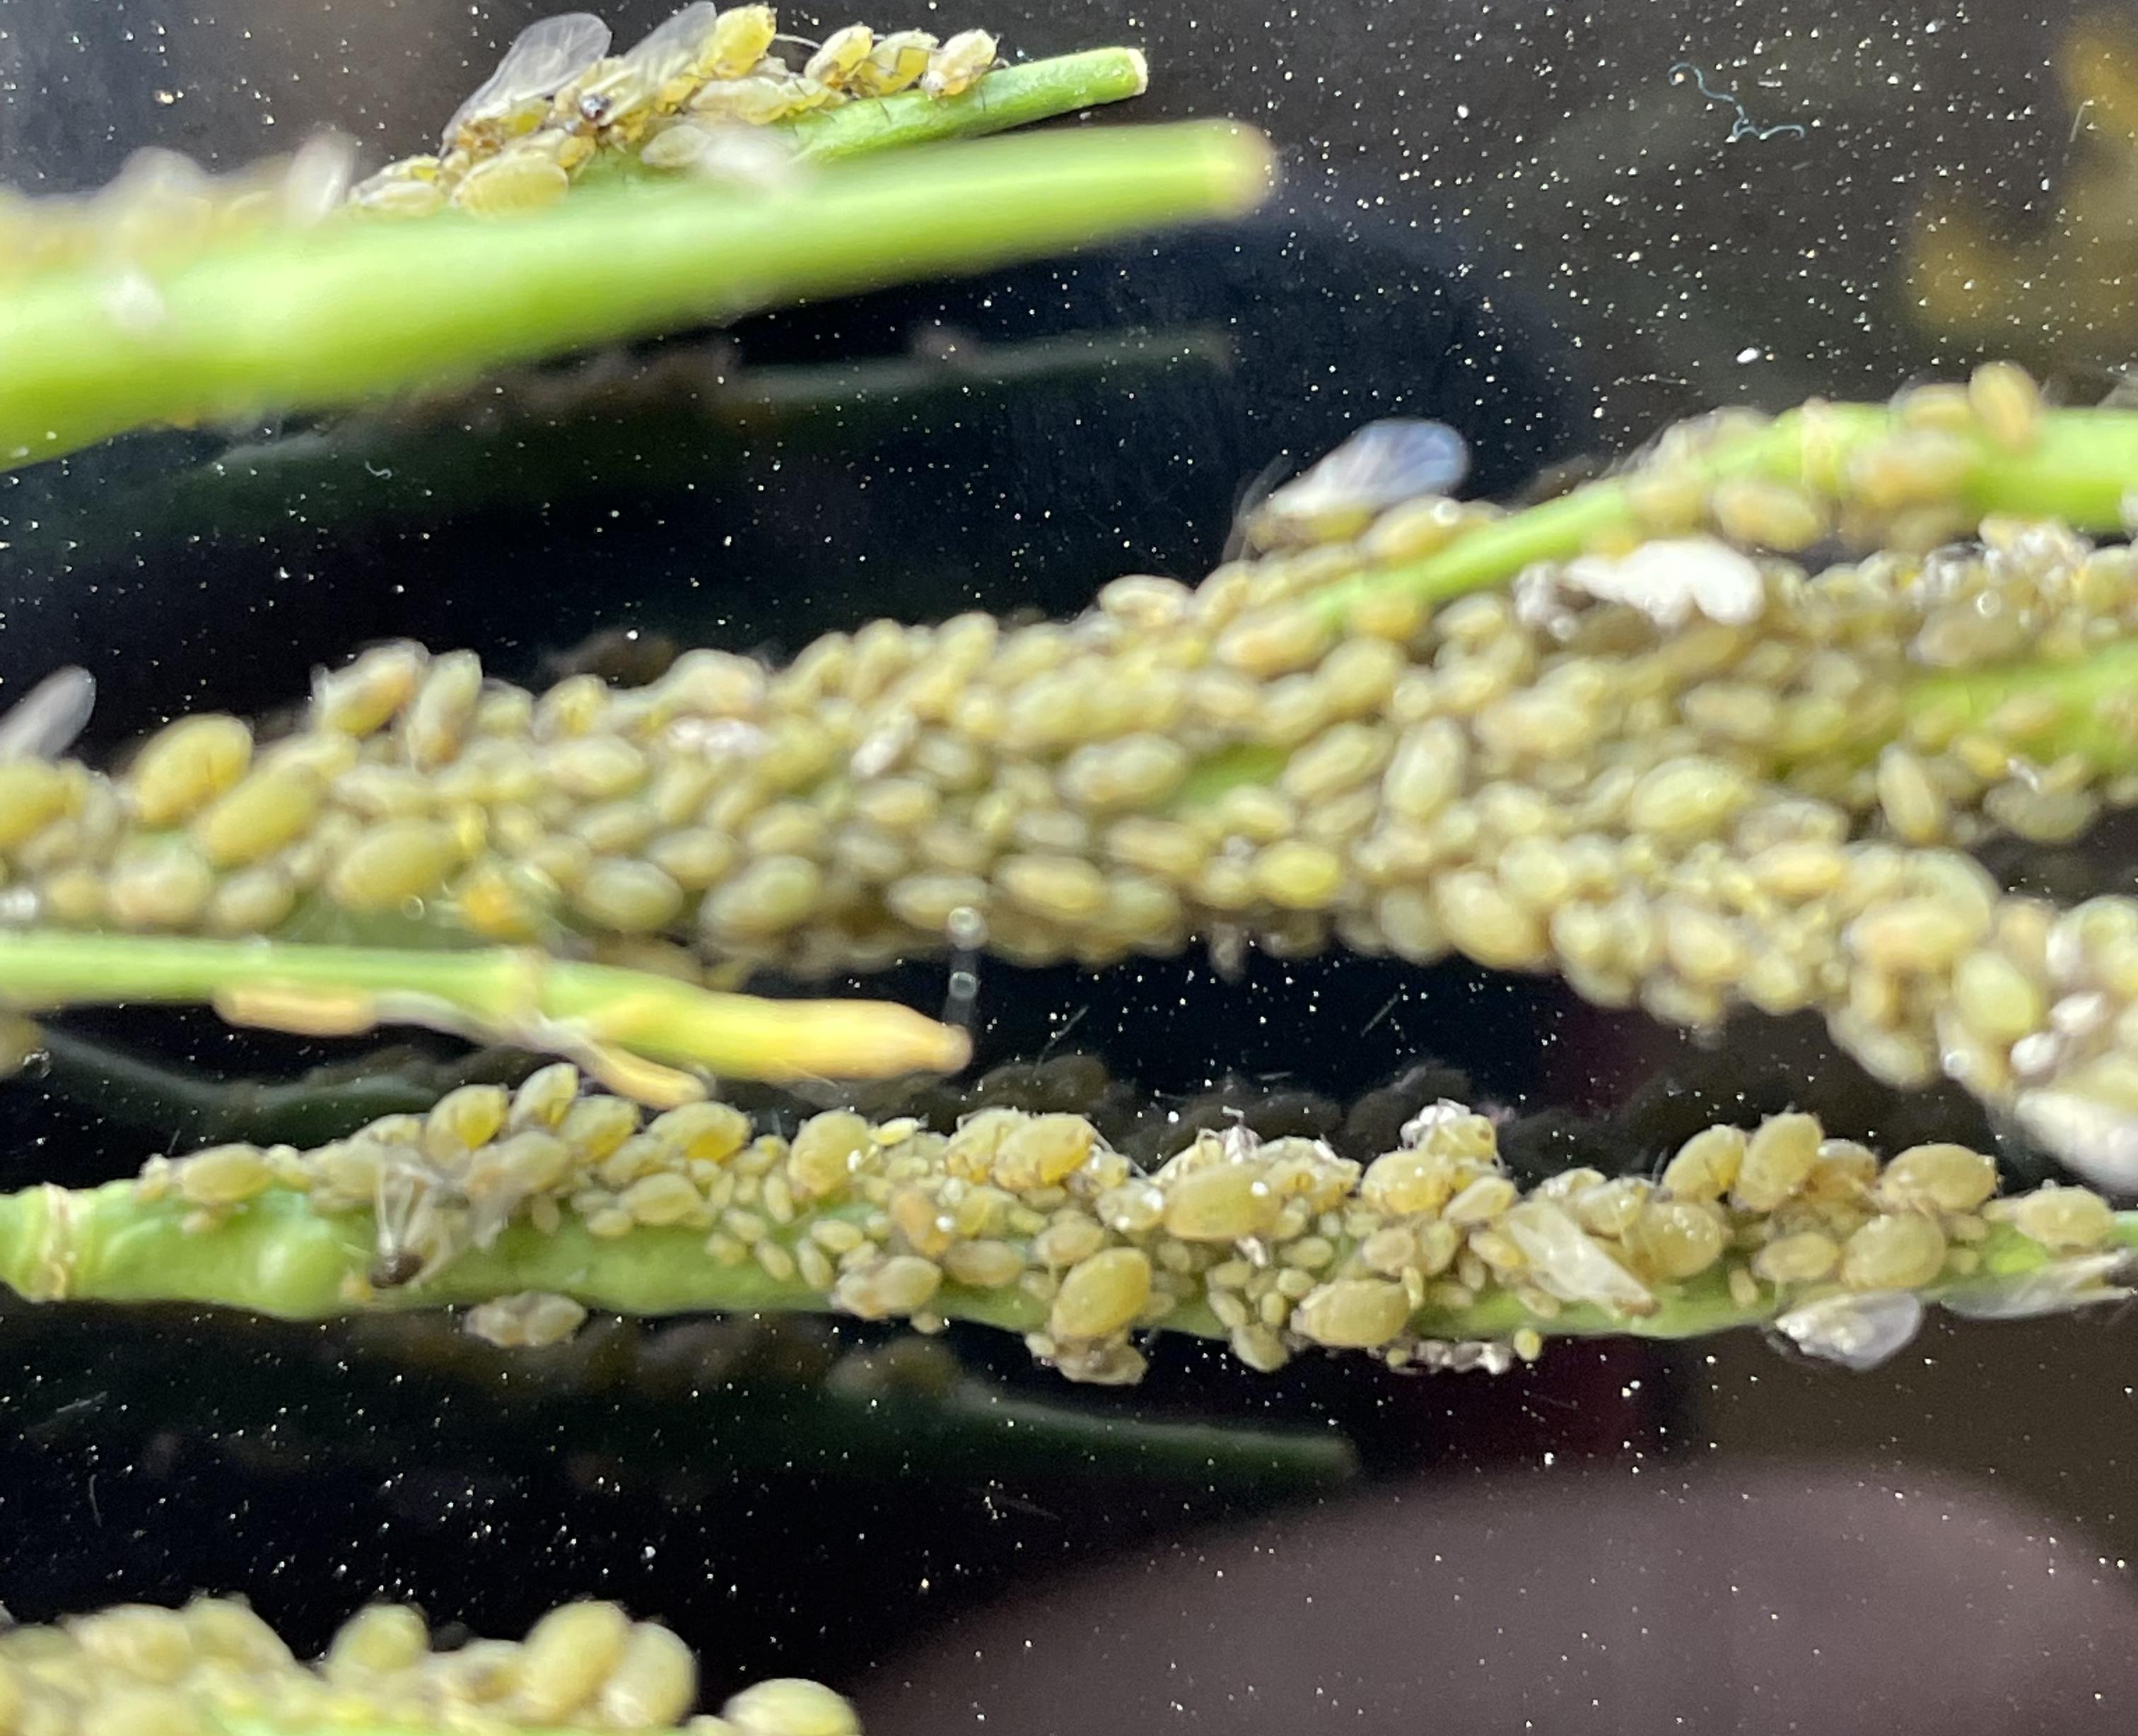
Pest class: turnip_aphid